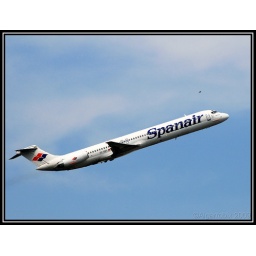
McDonell Douglas DC-9-83 with a bird flying around